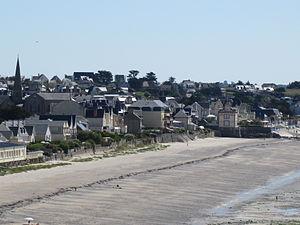
Vue sur fr:Saint-Pair-sur-Mer et sa plage Saint-Nicolas
Saint-Pair-sur-Mer est une commune française située dans le département de la Manche en région Normandie, peuplée de 4 066 habitants.